Tooele Army Depot

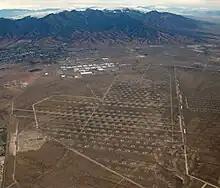
Tooele Army Depot weapons and munitions storage

Tooele Army Depot (TEAD) is a United States Army Joint Munitions Command post in Tooele County, Utah. It serves as a storage site for war reserve and training ammunition. The depot stores, issues, receives, renovates, modifies, maintains and demilitarizes conventional munitions. The depot also serves as the National Inventory Control Point for ammunition-peculiar equipment, developing, fabricating,